Corallus batesii

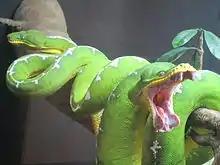
Amazon Basin emerald tree boas in the living collections of the North Carolina Museum of Natural Sciences in Raleigh, North Carolina, pictured shortly after feeding

"Corallus batesii" is capable of hunting small airborne prey, such as bats and birds, as well as rodents, opossums, lizards (including "Thecadactylus solimoensis"), and other snakes (including "Bothrops atrox").